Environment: real
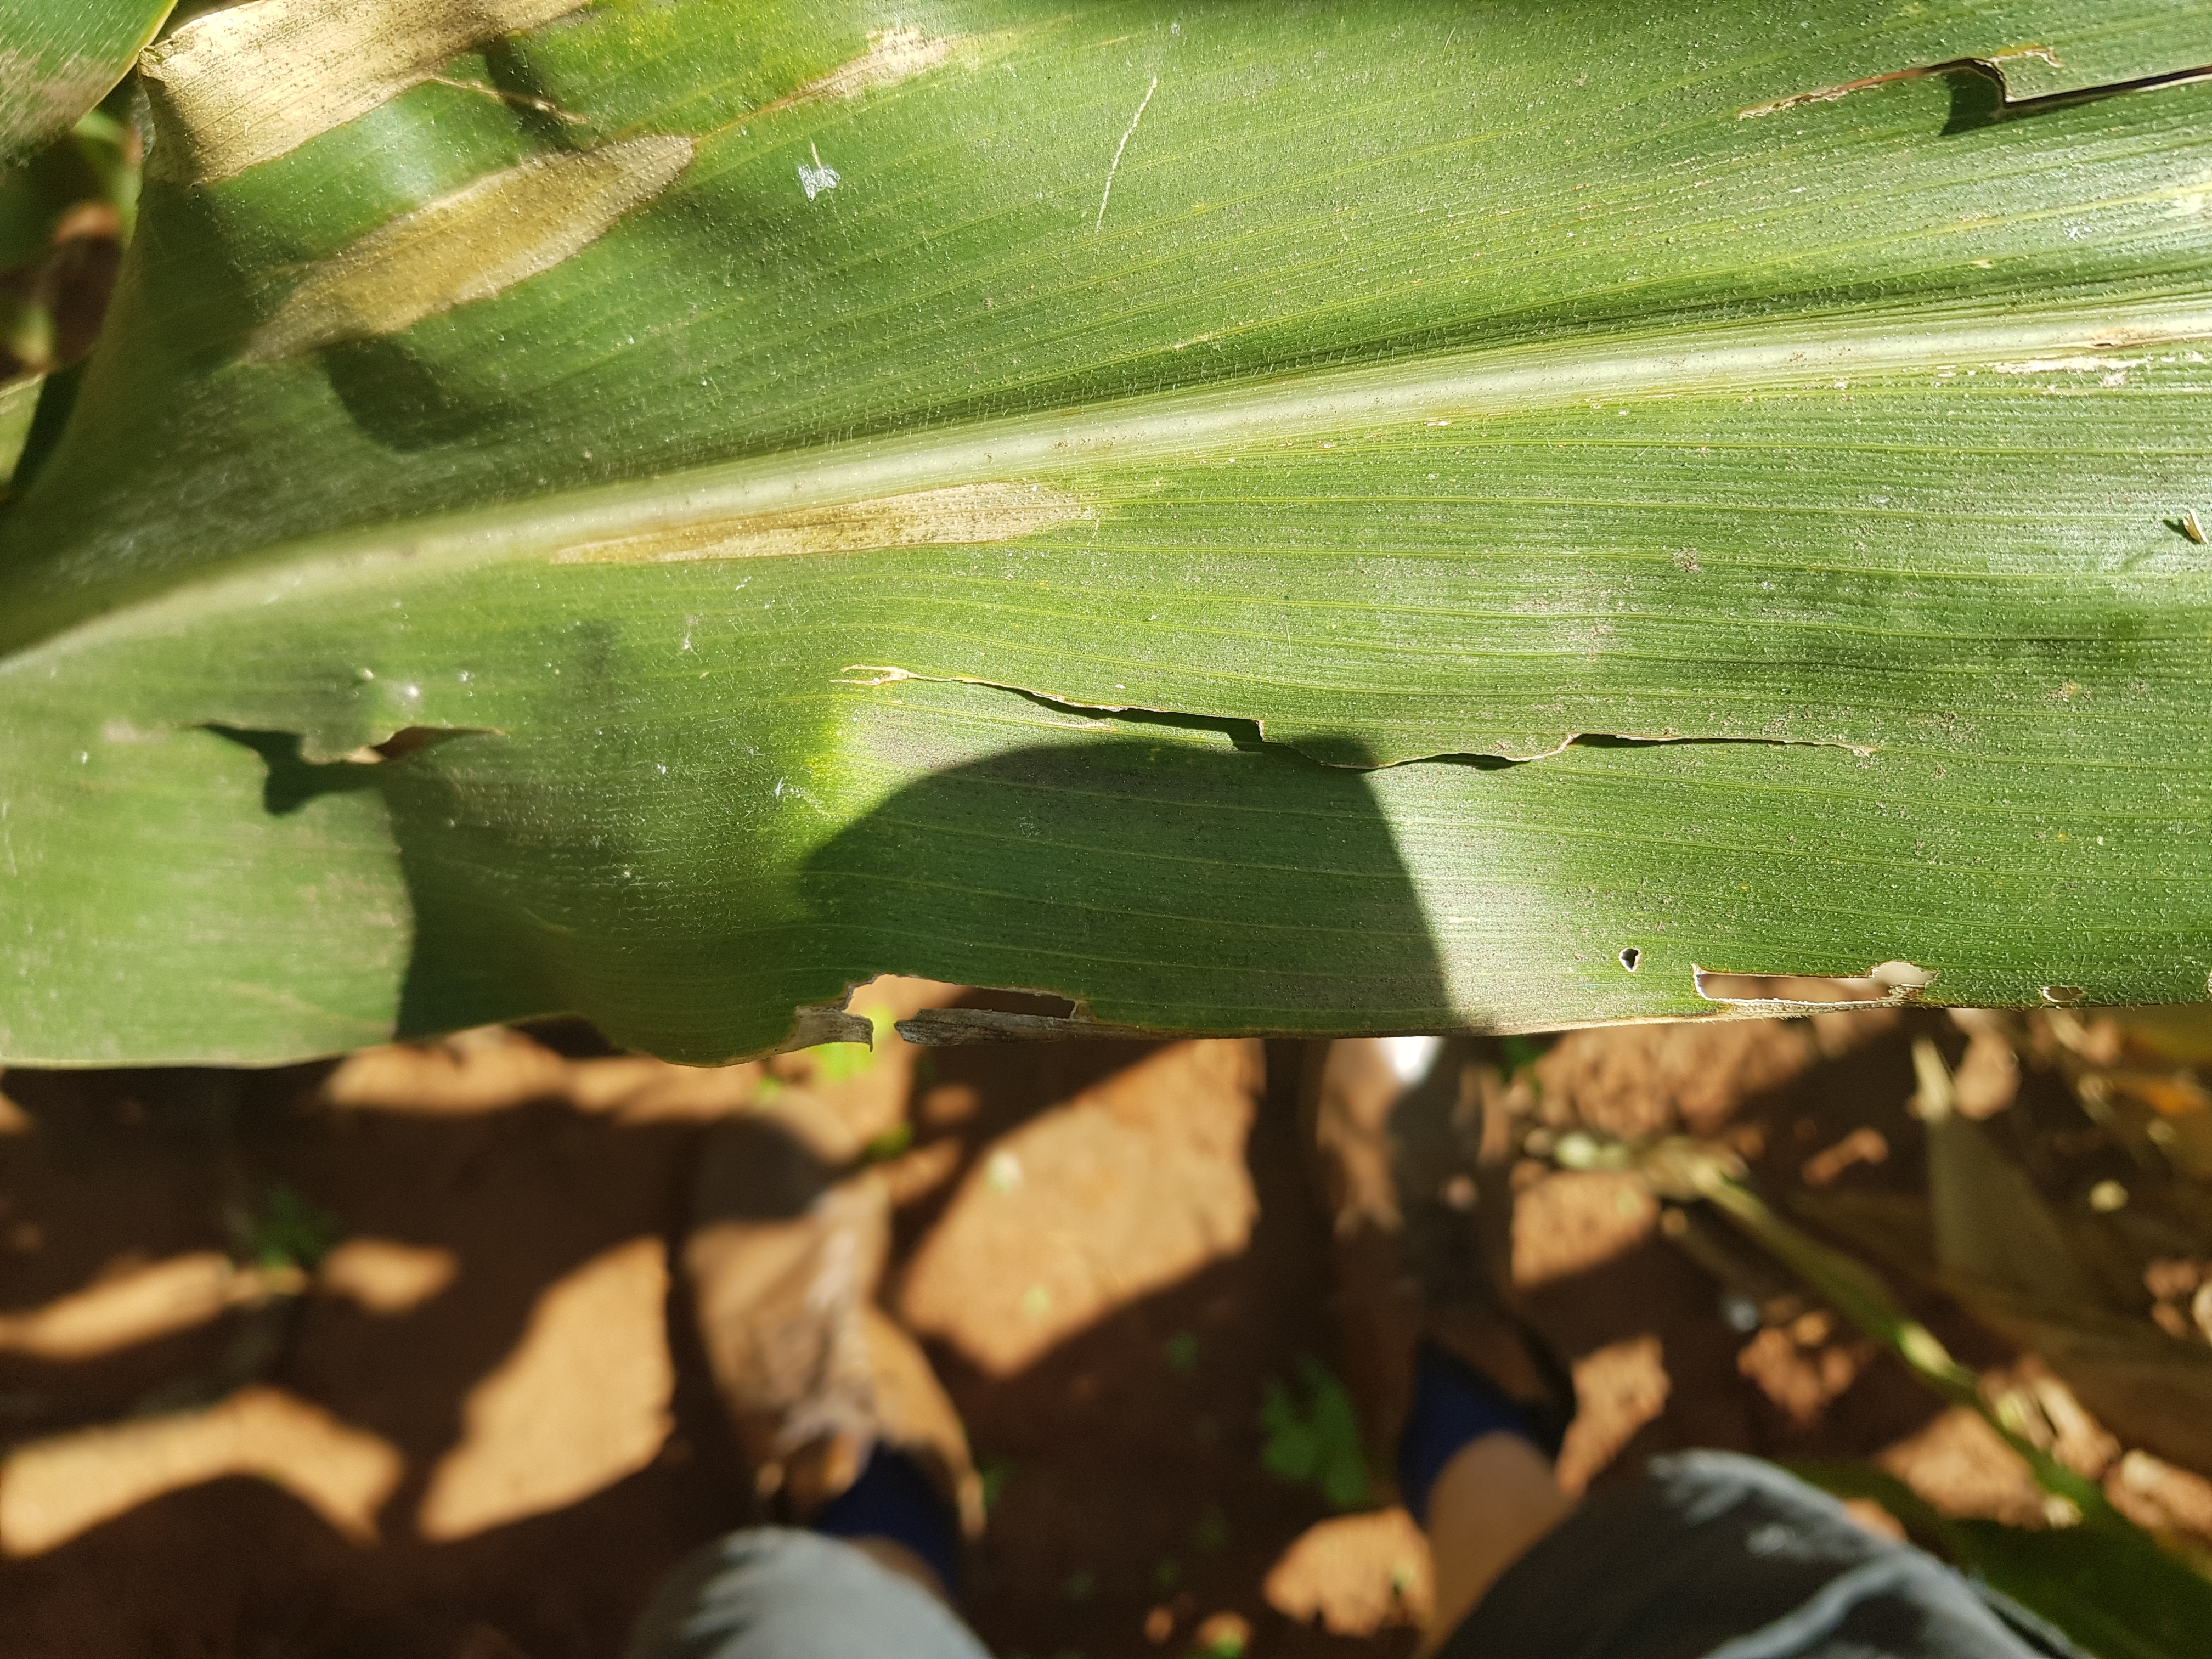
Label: northern_corn_leaf_blight